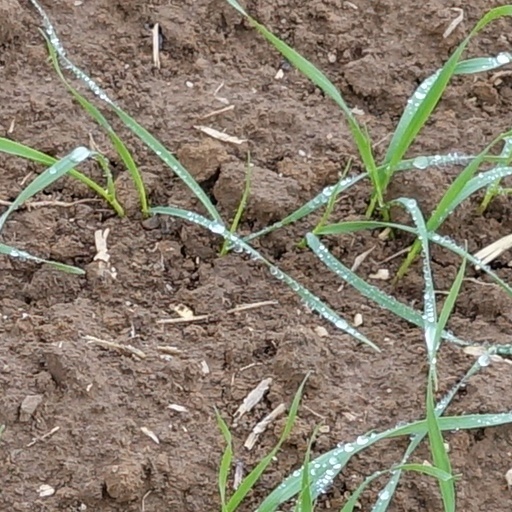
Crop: wheat